Andrei Kulebin

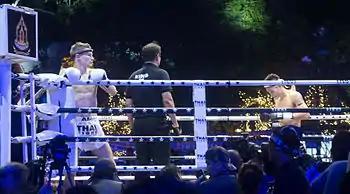
Ready to fight against Singmanee Kaewsamrit at THAI FIGHT 2012 final

Kulebin was born on 14 May 1984 in Neustrelitz, Germany. He began his kickboxing education at the age of eight in Minsk where he studied Taekwondo, only to switch to Muay Thai four years later, aged twelve, when he joined his (still) current club Gym "Kick Fighter", run by trainer Evgeni Dobrotvorski. At his new gym he had access to some of the best facilities in Belarus, training with future world champions such as Dmitry Shakuta, Andrei Kotsur, Aliaksei Pekarchyk and Vasily Shish. As a teenager he competed in a number of amateur competitions in Belarus, winning the junior national title at 38 kg as well as making his pro debut in 1999. In 2001 he came third at the I.A.M.T.F. Amateur Muay Thai World Championships in Bangkok, Thailand and went even better later that year winning gold in the 51 kg category at the W.A.K.O. World Championships in 2001. Success in the amateur circuit transferred across to the professional game in 2002 where Kulebin defeated compatriot Alexei Talantov to win the World Kickboxing Network (W.K.N.) European title, followed swiftly by the organizations intercontinental title, also in 2002. Between 2002 and 2005 Kulebin won more titles – winning gold medals at the I.A.M.T.F. (world & European), W.A.K.O. and W.M.F. world championships, as well as claiming two W.K.N. professional world titles at super bantamweight and featherweight respectively. He also suffered his first ever professional defeat losing to Rudolf Durica in an unsuccessful attempt for Durica's W.P.M.F. title at the King's Birthday event in Bangkok, Thailand at the end of 2005. By 2006, at the age of 21, Kulebin had won seven world titles.